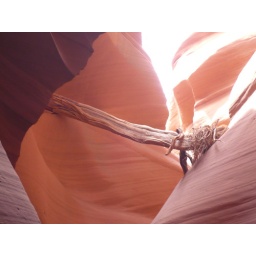
That dead tree trunk is the latest sign of a flash flood in the canyon.